Lynn Favin

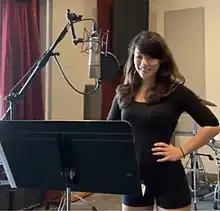
Lynn Favin at Smash Studios NYC

Lynn Favin is an American actress. She is known for her roles on "Elsbeth", "The Get Down", "Veep", "Famous in Love", "The Show Must Go Online", and for voicing seventeen characters on the animated series "Robot Chicken" on Adult Swim. She performed on Saturday Night Live and is a regular actress with the American Film Institute in Los Angeles, and currently resides in New York City.